Daniel Ricciardo

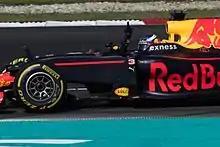
Ricciardo after winning the 2016 Malaysian Grand Prix

In a much more competitive Red Bull, Ricciardo began the season well, finishing 4th in both Australia and Bahrain and qualifying 2nd and then leading early on in the Chinese Grand Prix before suffering a tyre blowout and finishing in 4th again. Ricciardo qualified third at the Spanish Grand Prix, and after the two Mercedes cars of Lewis Hamilton and Nico Rosberg crashed out on the first lap, he led the early stages of the race. After a remarkable strategy call by Ferrari resulting in a very short third stint for Sebastian Vettel, Red Bull decided to answer this by pitting Ricciardo again and covering Vettel, also going for the presumed faster three-stop strategy. This dropped him behind Vettel, new teammate Max Verstappen and Kimi Räikkönen on track, and after a few failed attempts at passing Vettel, a tyre blowout late on in the race meant that he finished fourth again, behind eventual winner Verstappen, and the Ferraris of Räikkönen and Vettel.